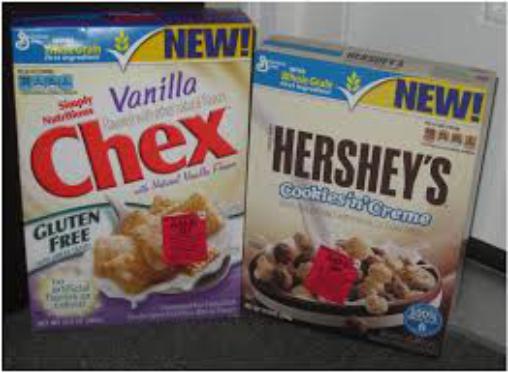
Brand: Hershey's Cookies 'n' Creme
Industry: Food